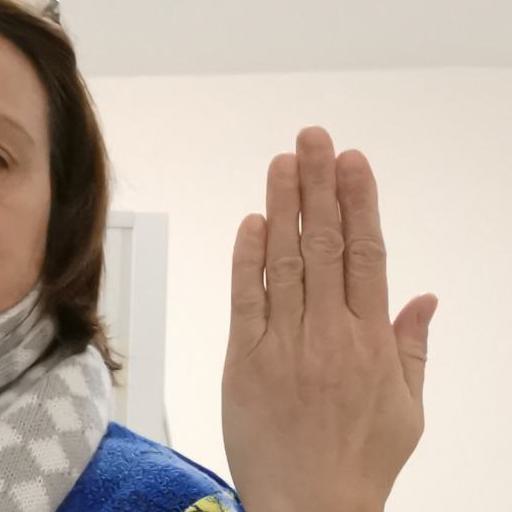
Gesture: stop_inverted